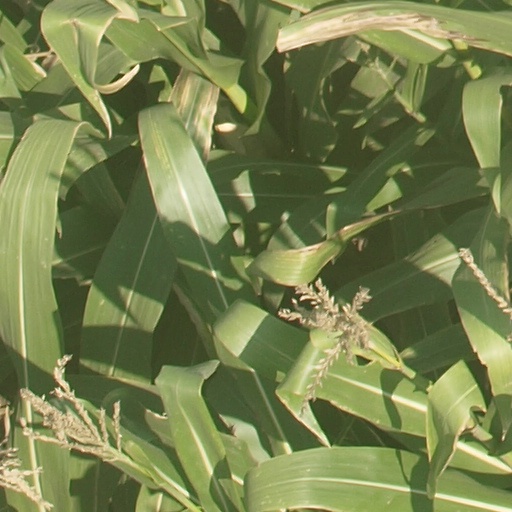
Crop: maize; corn